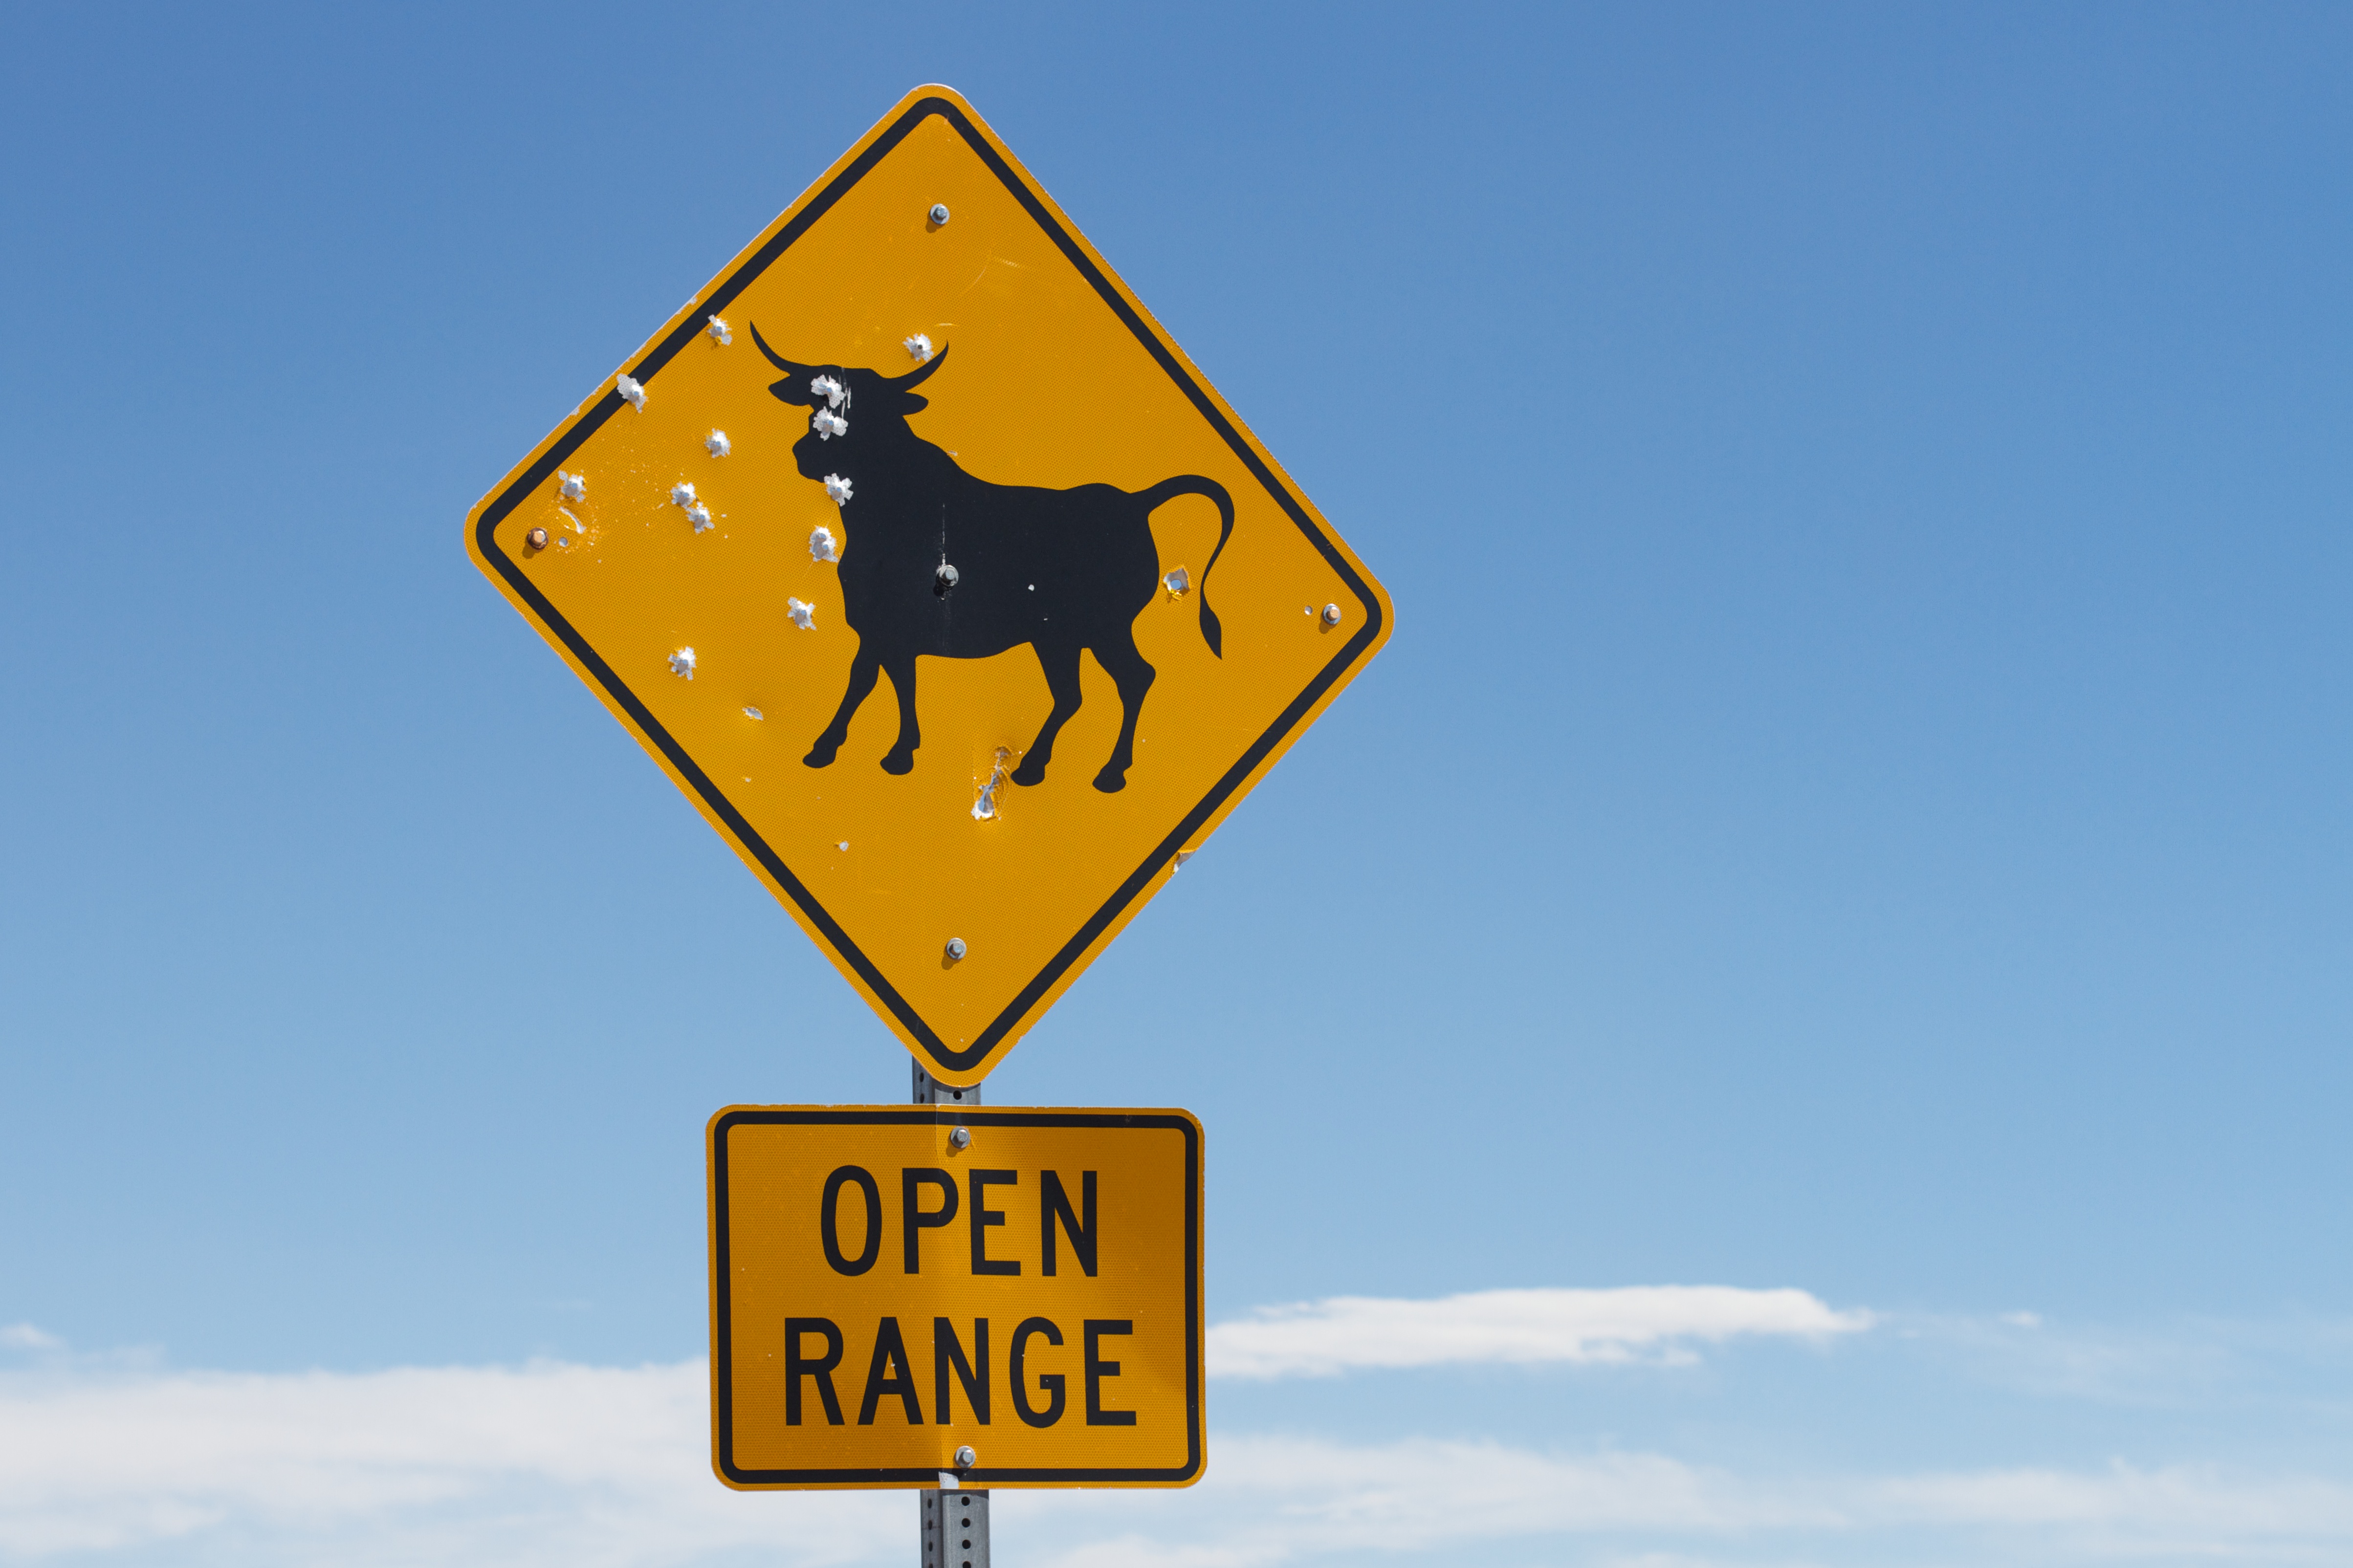
open, sign, cow, street sign, signage, 2015365, traffic sign